Richard Bolling Federal Building

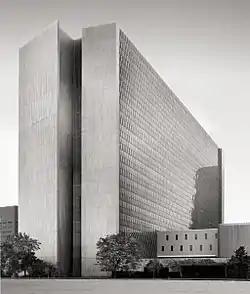
The Richard Bolling Federal Building

The Richard Bolling Federal Building is a United States federal building located at 601 East 12th Street in Kansas City, Missouri. Completed in 1965, the building is bordered by East Twelfth, East Thirteenth, Locust, and Holmes streets in the Central Business District in Kansas City. The building was named for Congressman Richard Walker Bolling in 1994. It was listed on the National Register of Historic Places in 2021.